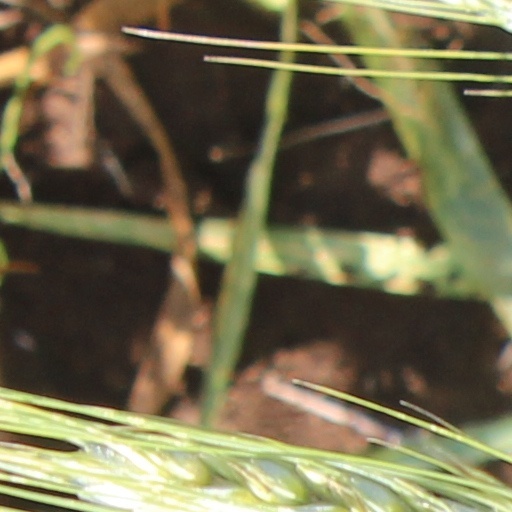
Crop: wheat